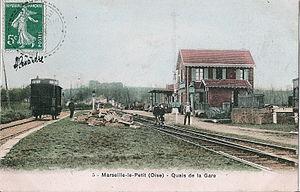
La ligne d'Épinay - Villetaneuse au Tréport - Mers est une ligne ferroviaire française d'une longueur de 173 kilomètres. Elle relie la gare d'Épinay - Villetaneuse, à proximité de Paris, à la gare du Tréport - Mers, en Seine-Maritime, au bord de la Manche.